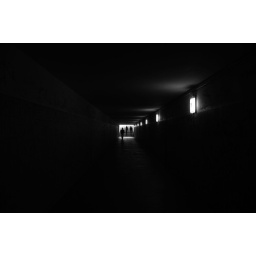
A tunnel for crossing the road near the Victory column in Berlin